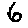
Label: 6